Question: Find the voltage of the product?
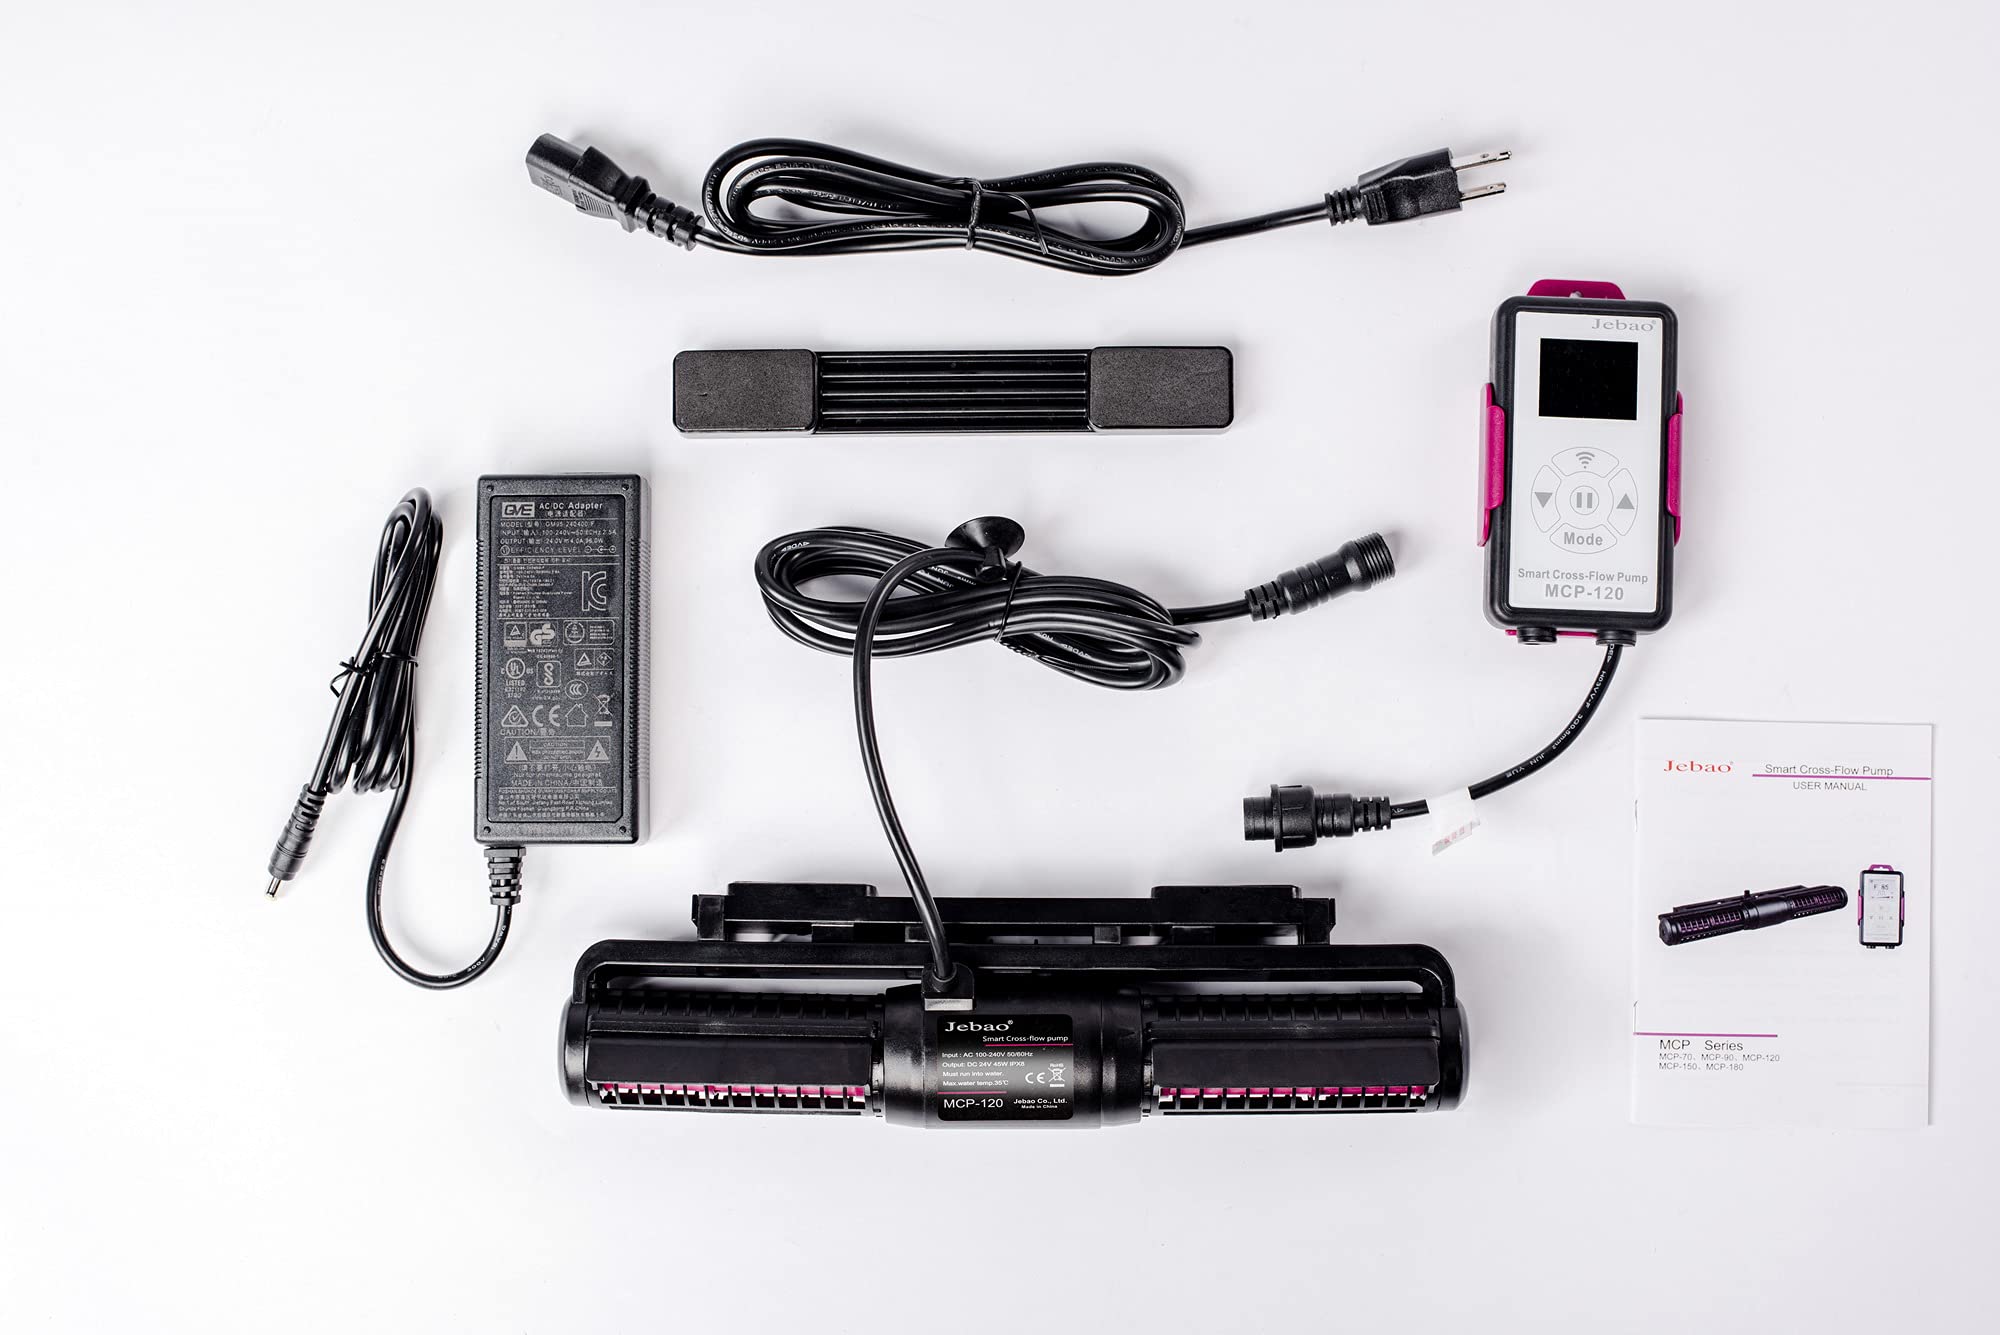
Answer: [100.0, 240.0] volt